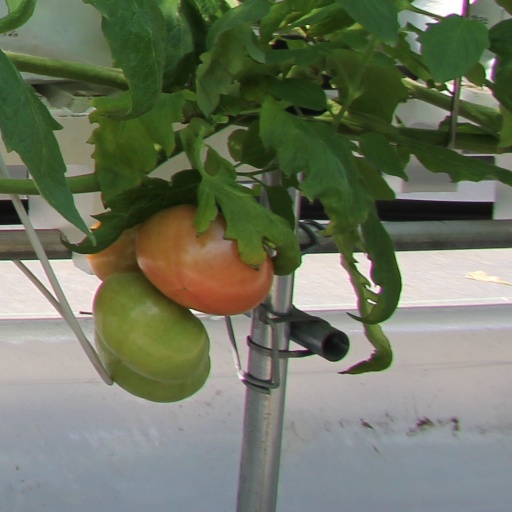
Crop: tomato